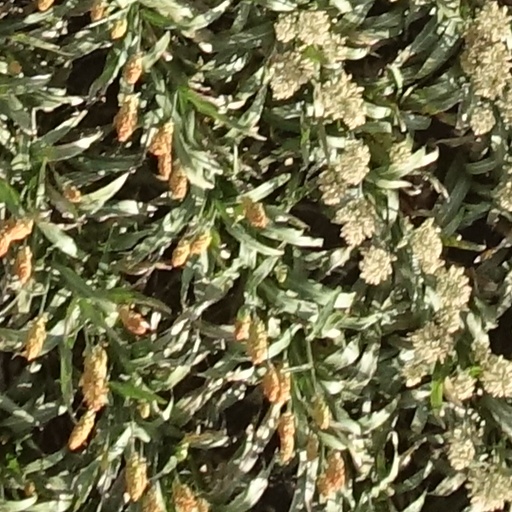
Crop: sorghum